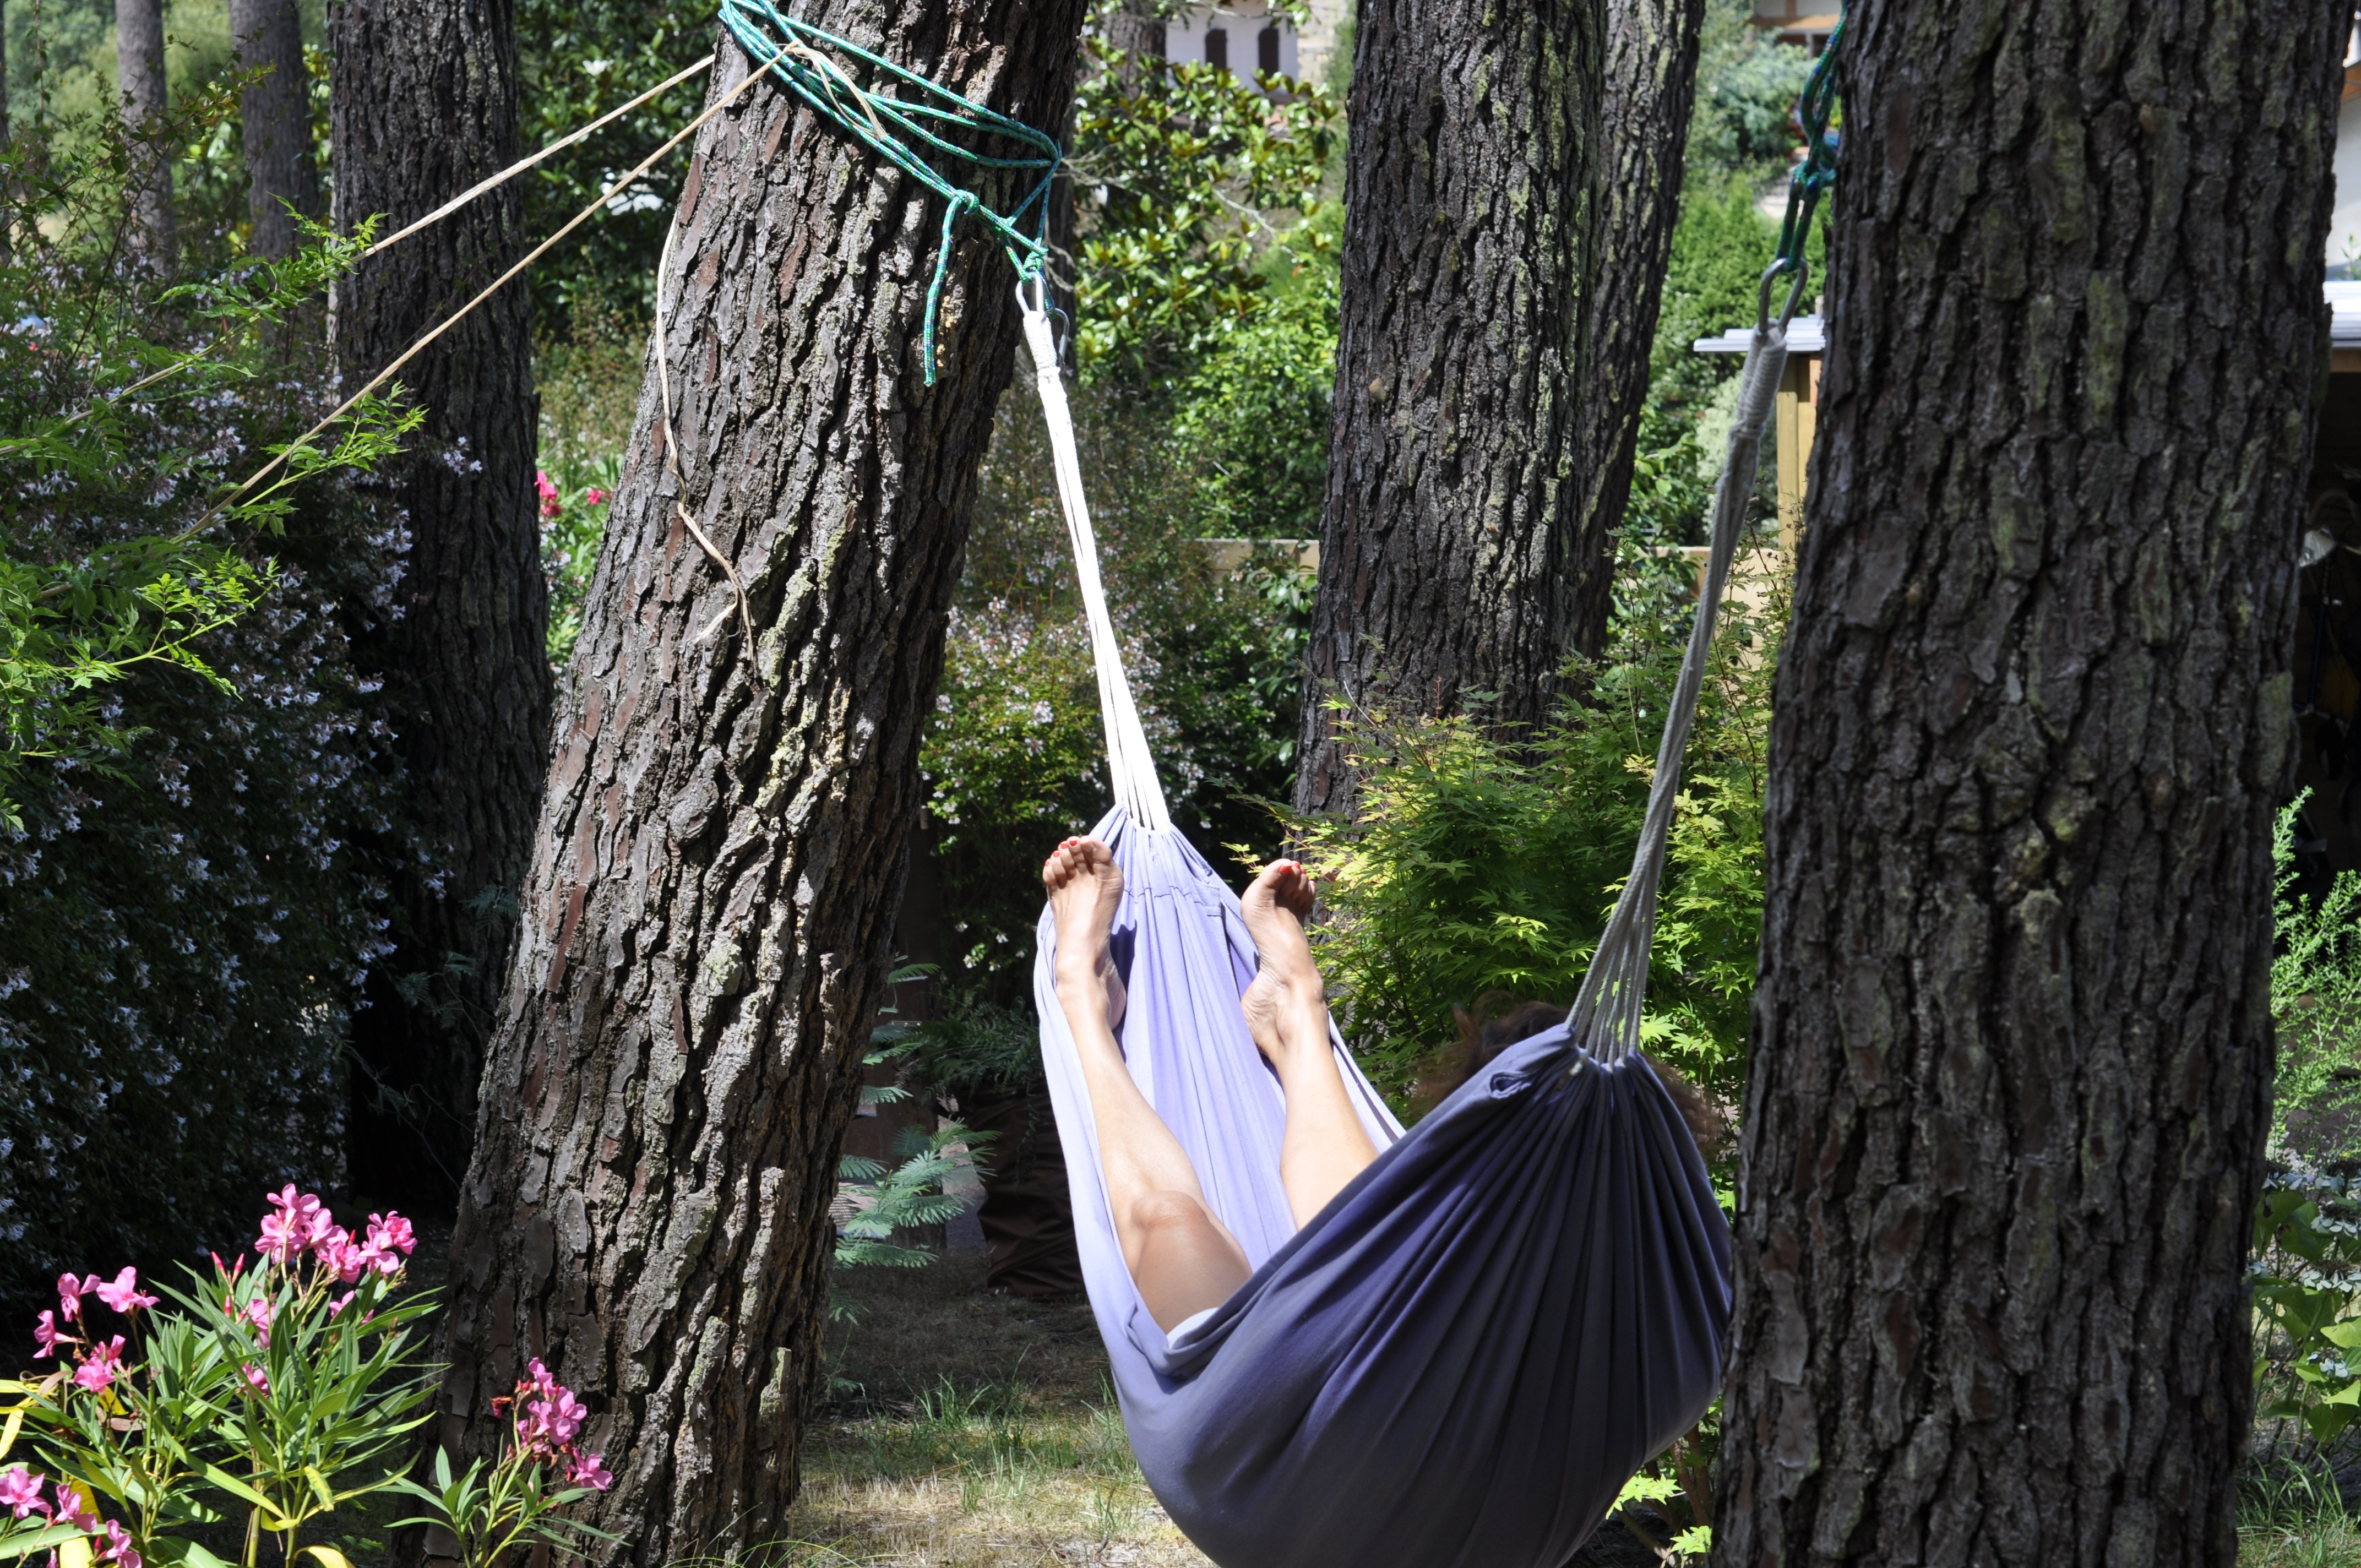
tree, forest, flower, spring, jungle, hammock, nap, relaxation, rainforest, woodland, idleness, woody plant